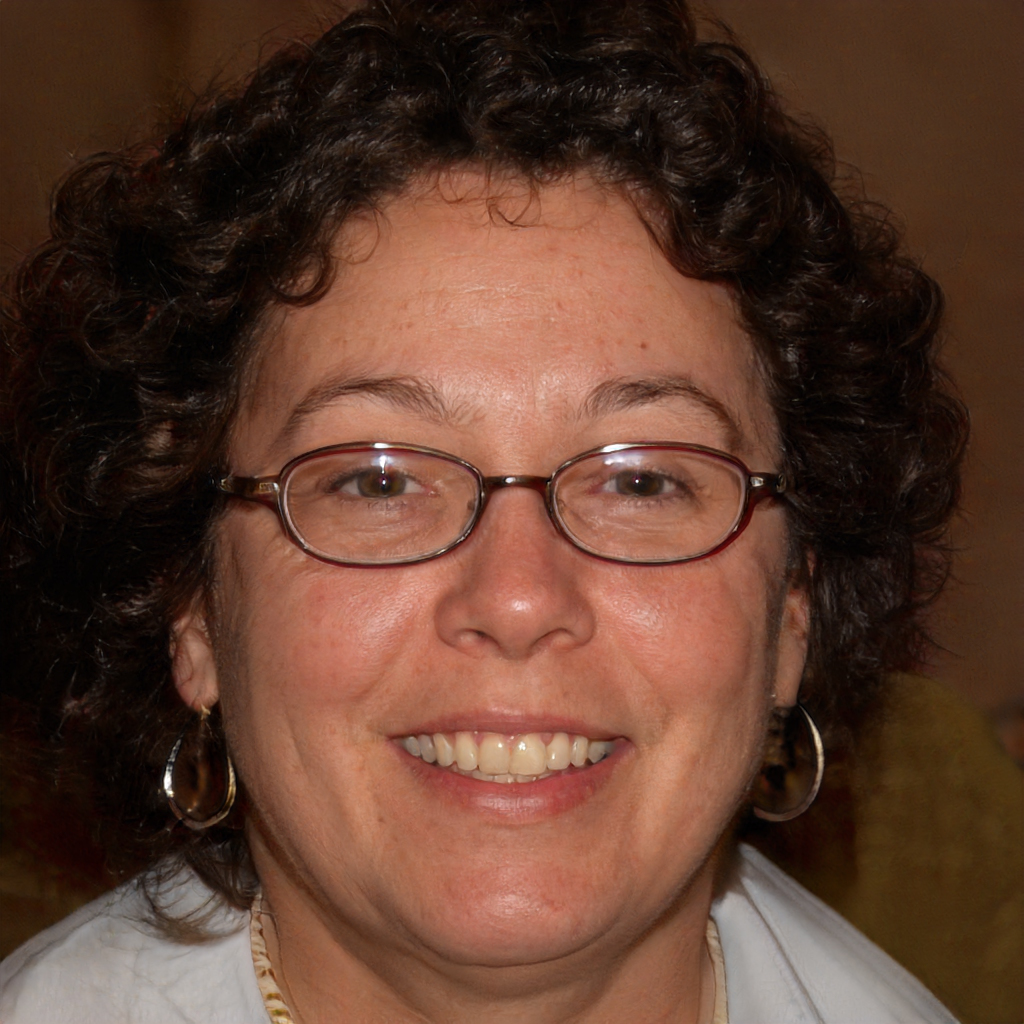
Gender: Female